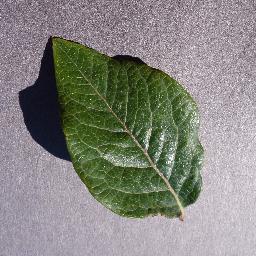
Label: Blueberry___healthy